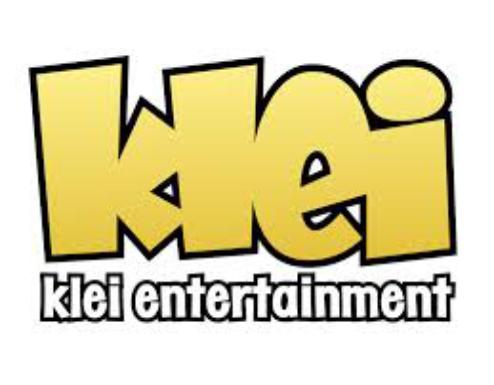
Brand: Klei
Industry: Leisure